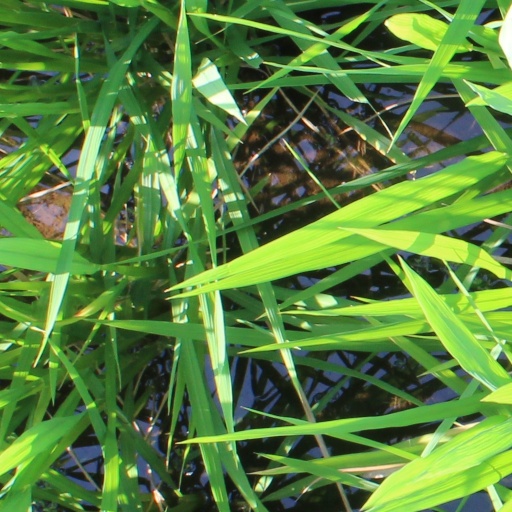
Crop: rice